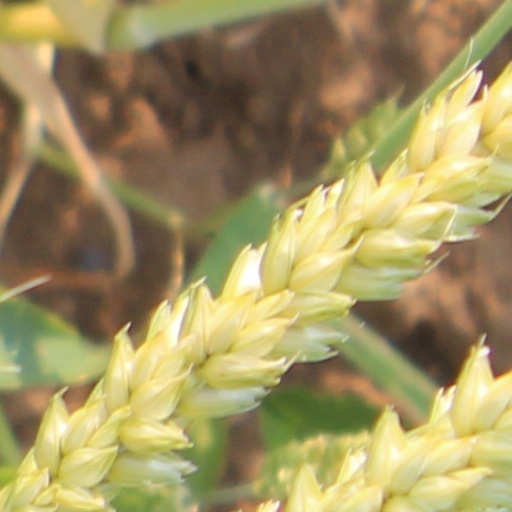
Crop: wheat